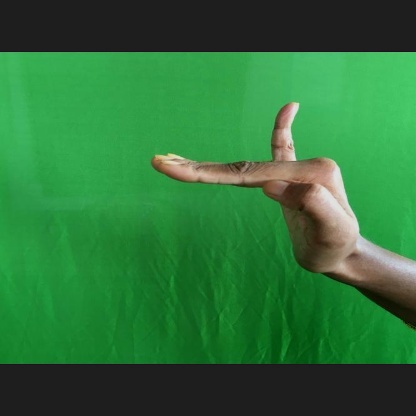
Mudra: Hamsapaksha